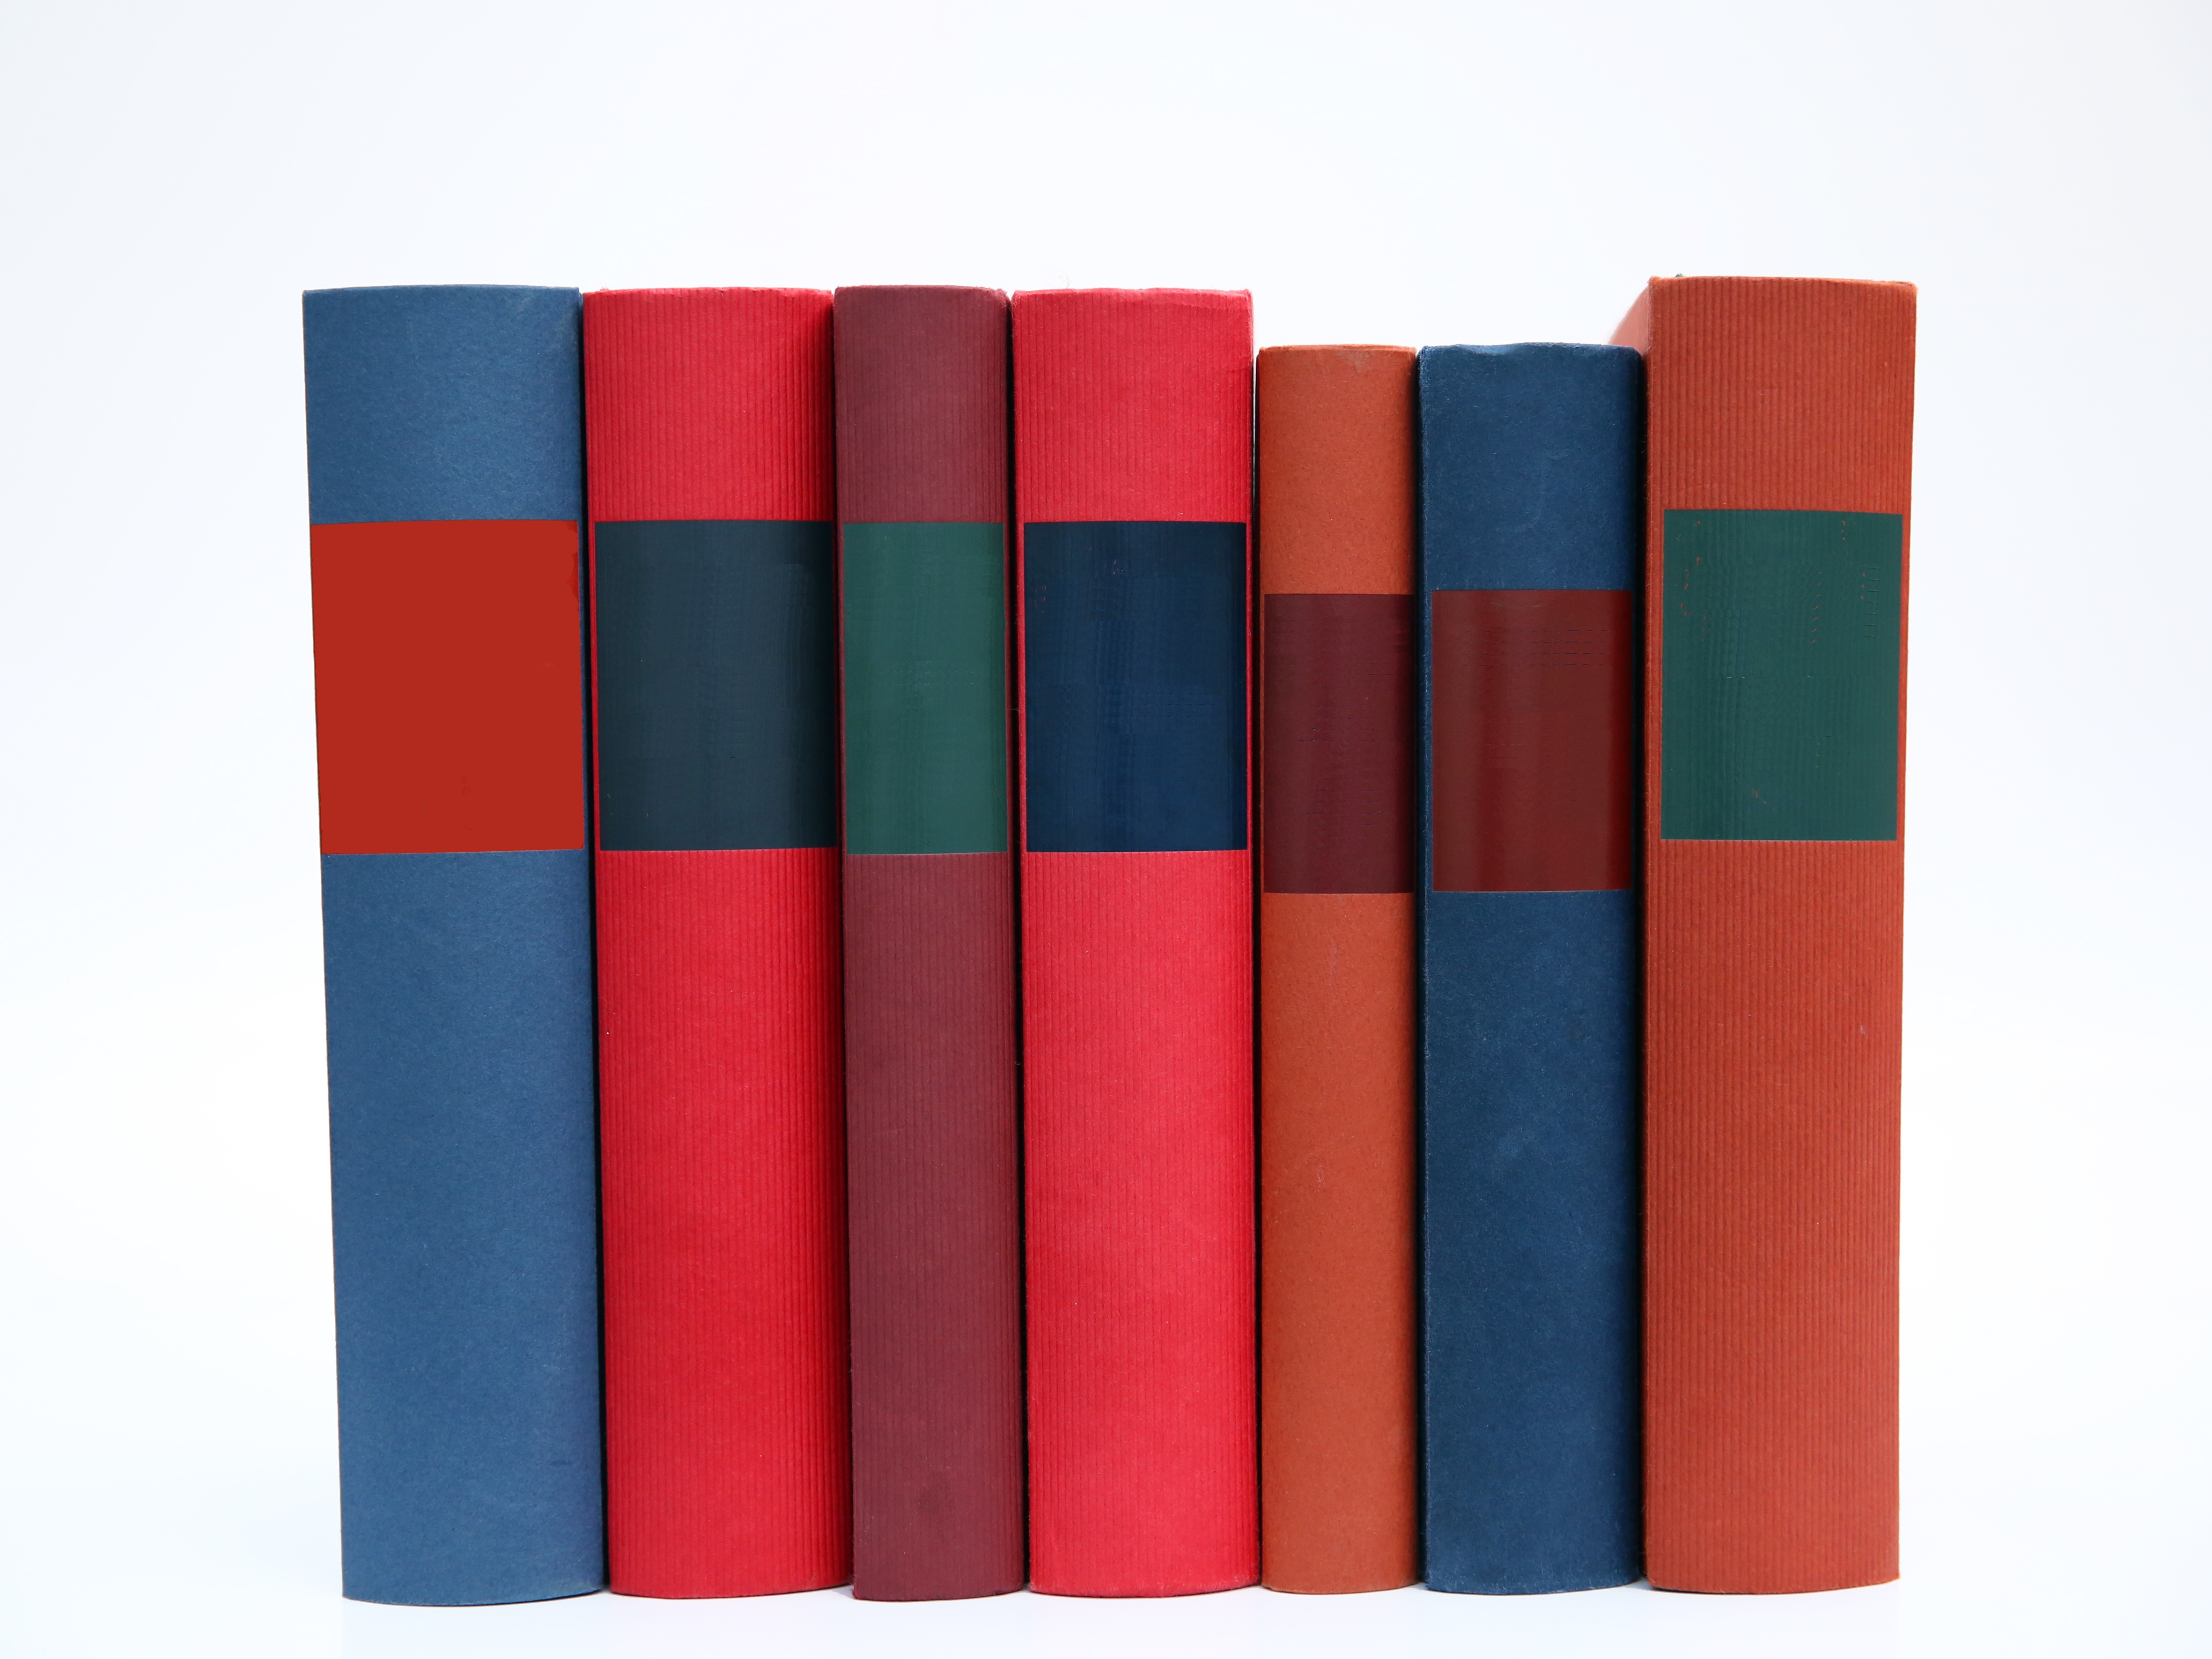
read, reading, red, color, paper, page, education, research, textbook, brand, textile, literature, study, library, books, text, stacked, school, learn, closed, know, book stack